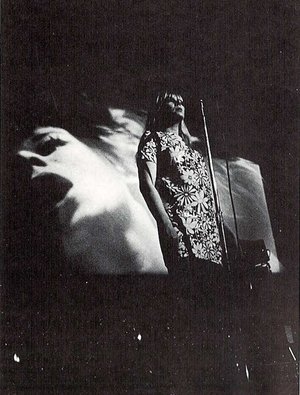
The Velvet Underground [ðə ˈvɛlvət ˈʌndəɹgɹaʊnd] est un groupe de rock américain, originaire de New York. Formé au milieu des années 1960, il est lié à l'aventure de la Factory d'Andy Warhol qui les a produits. D'abord connu des seuls milieux « underground » new-yorkais, son influence n'a cessé de croître après sa dissolution. Il a beaucoup influencé David Bowie, qui, à ses débuts, chante des reprises du Velvet dans des clubs.